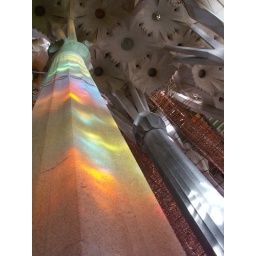
Light from a stained glass window on a column in Barcelona's Sagrada Familia